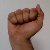
The image shows a hand gesture representing the letter 'A' in Indian Sign Language.